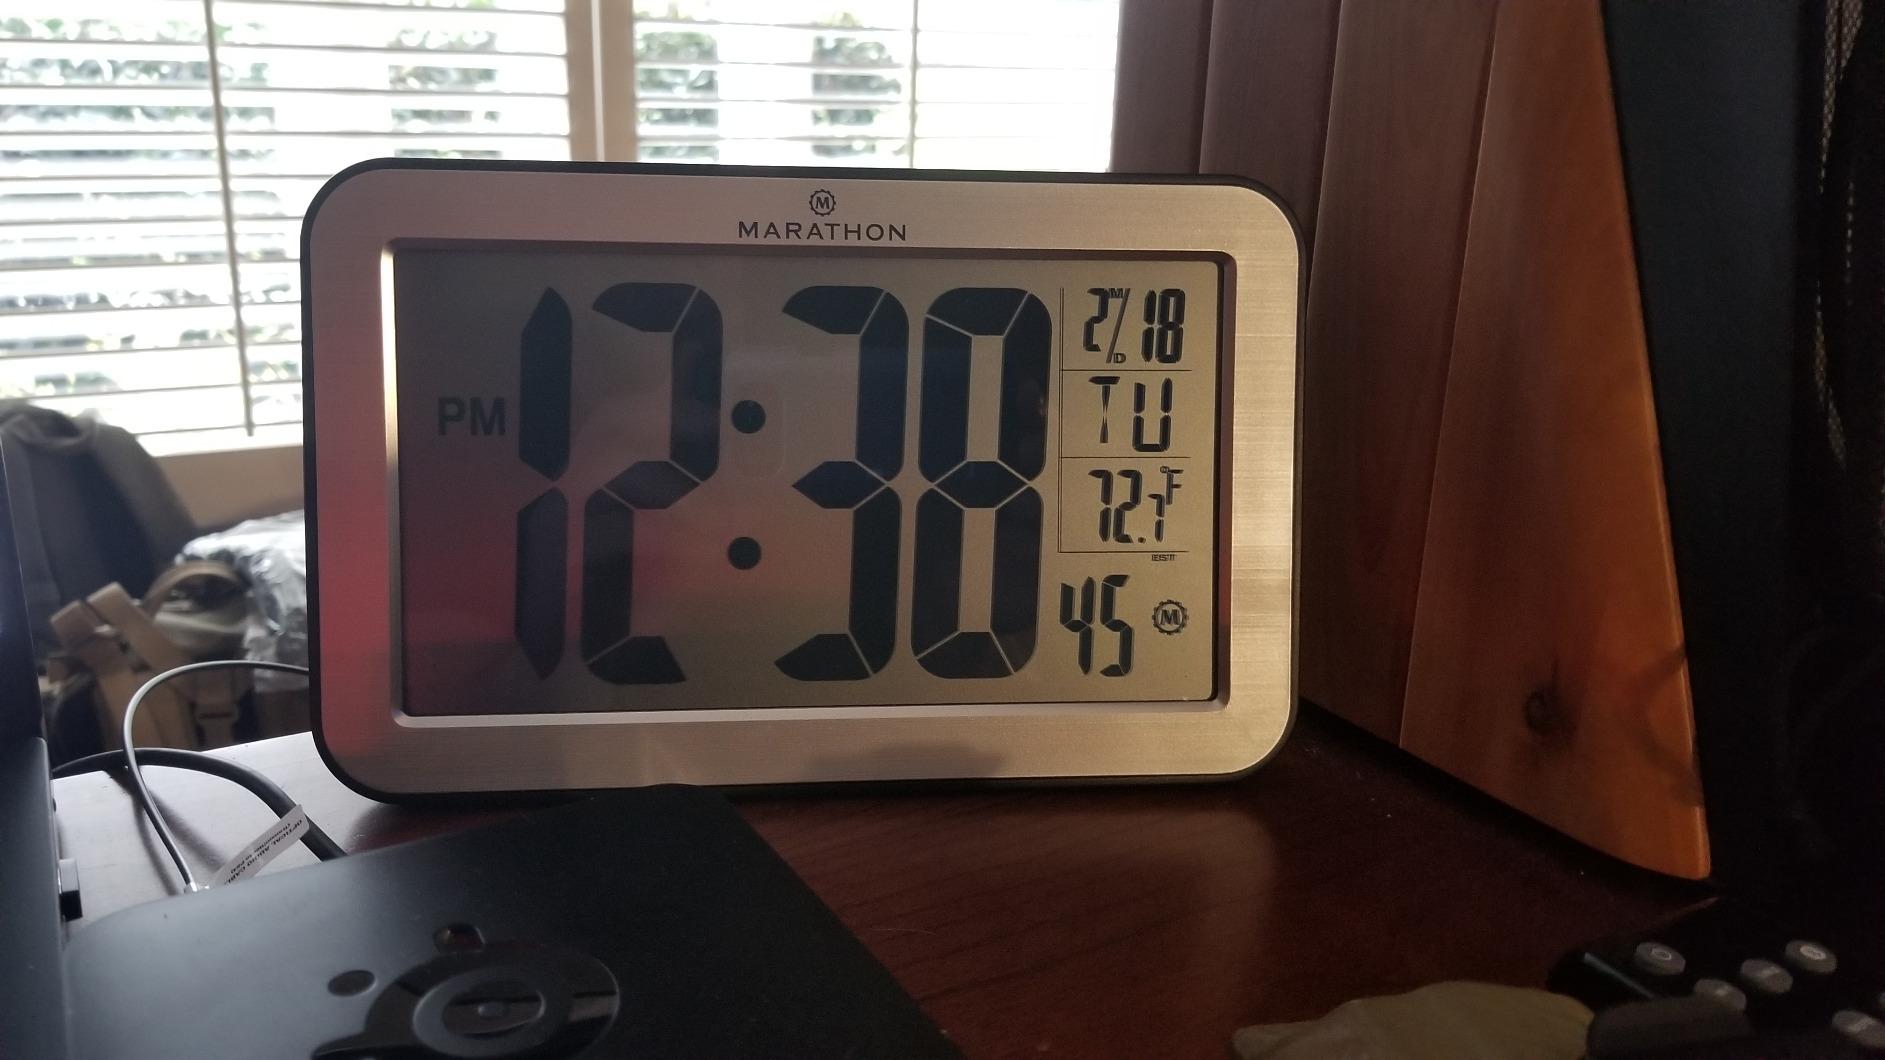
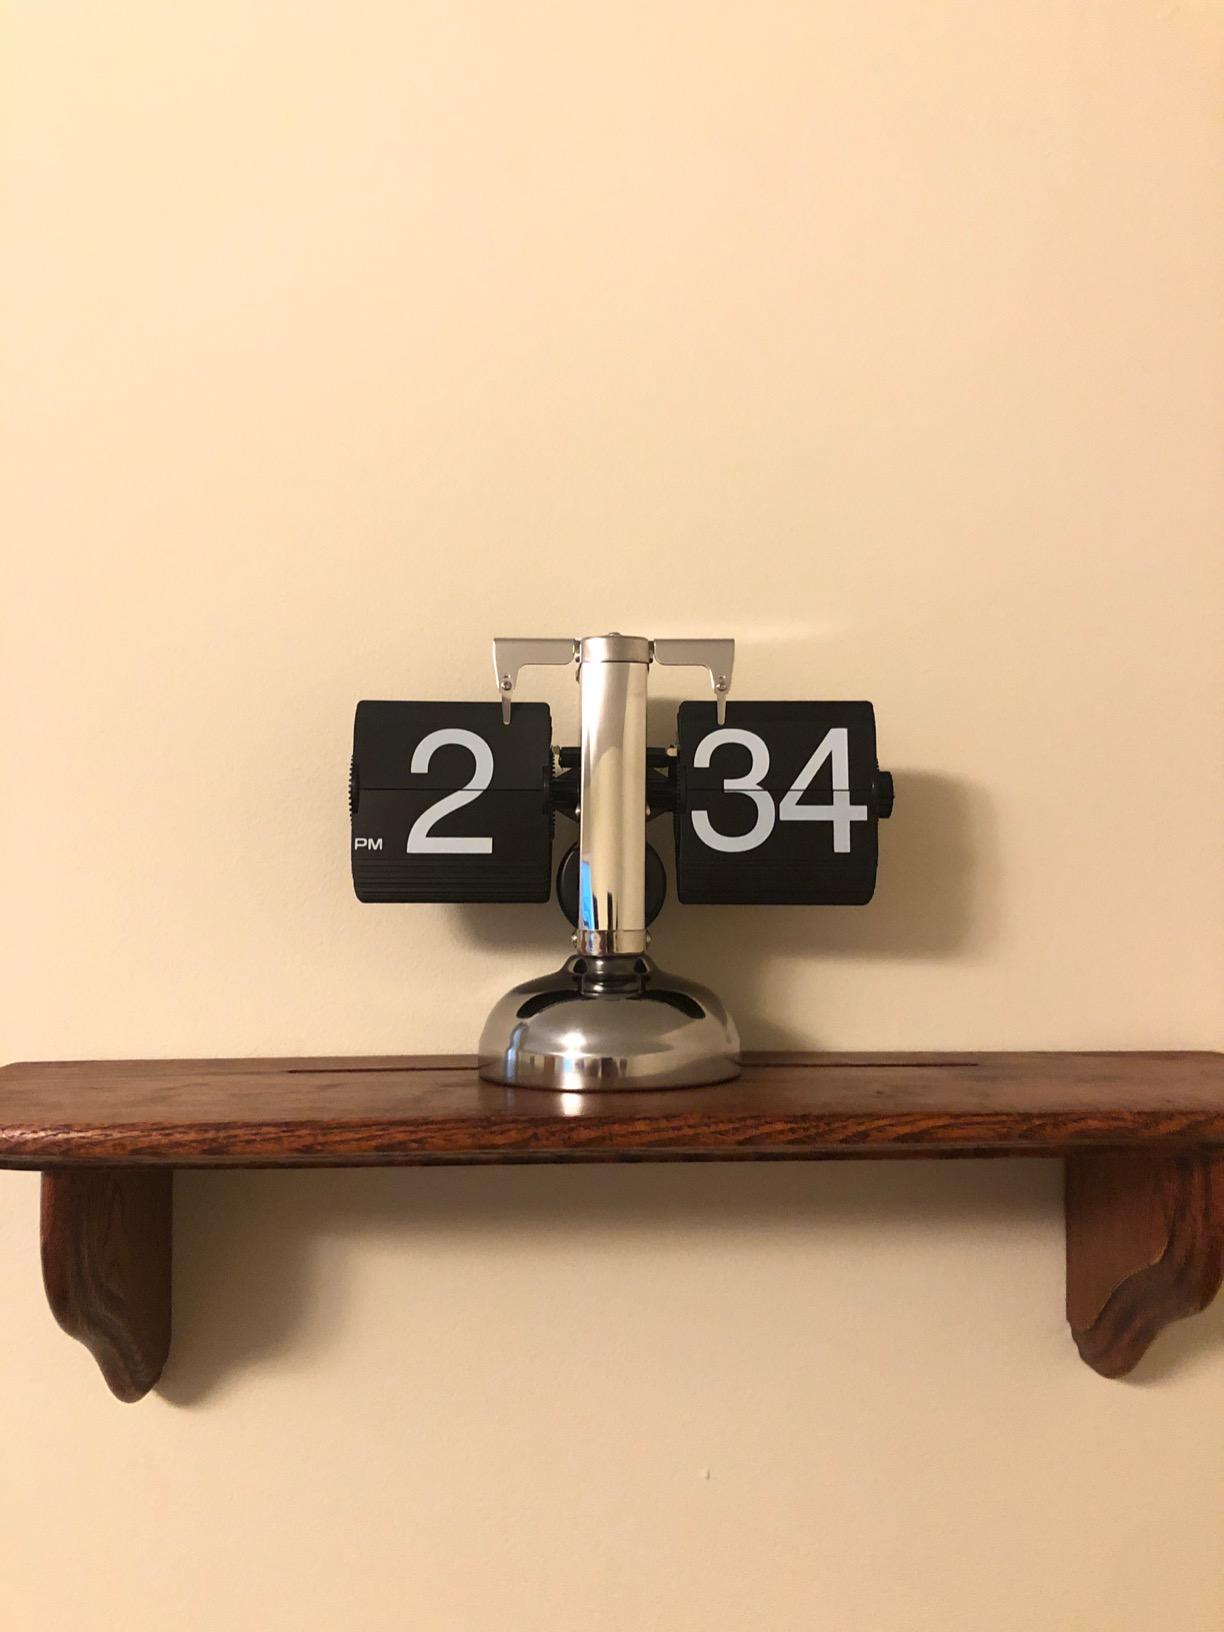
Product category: clock
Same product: no